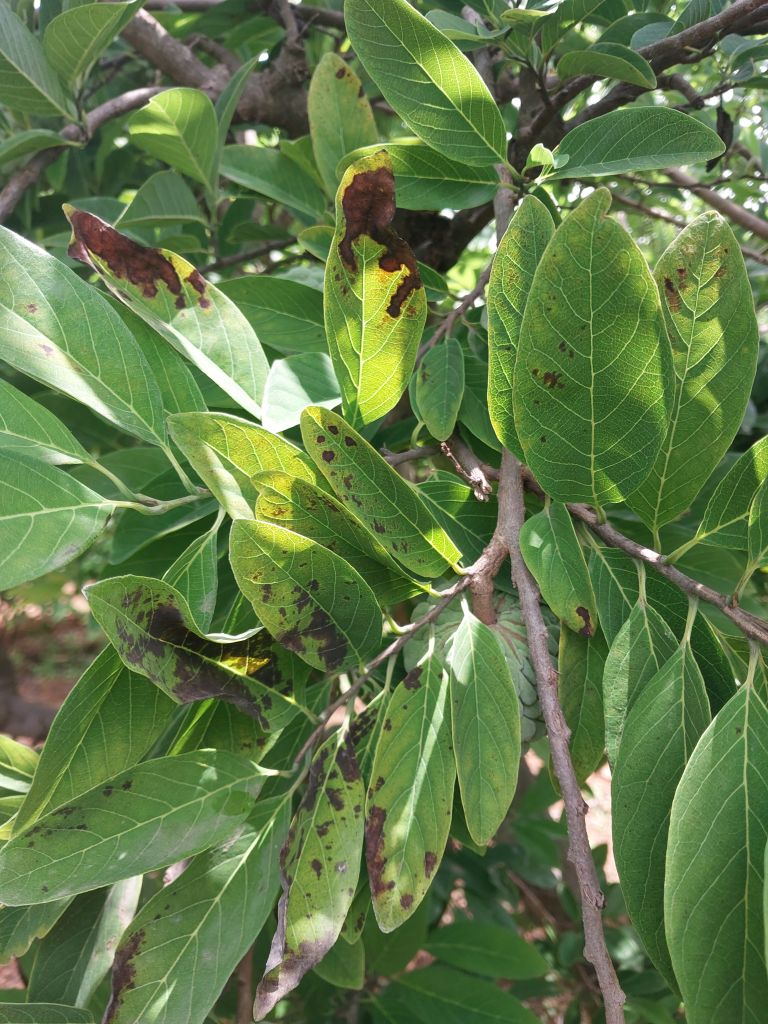
Disease label: Leaf spot on Leaves